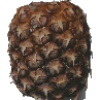
Label: pineapple